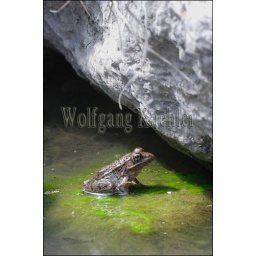
Usa, texas, hill country near hunt, southern leopard frog in water